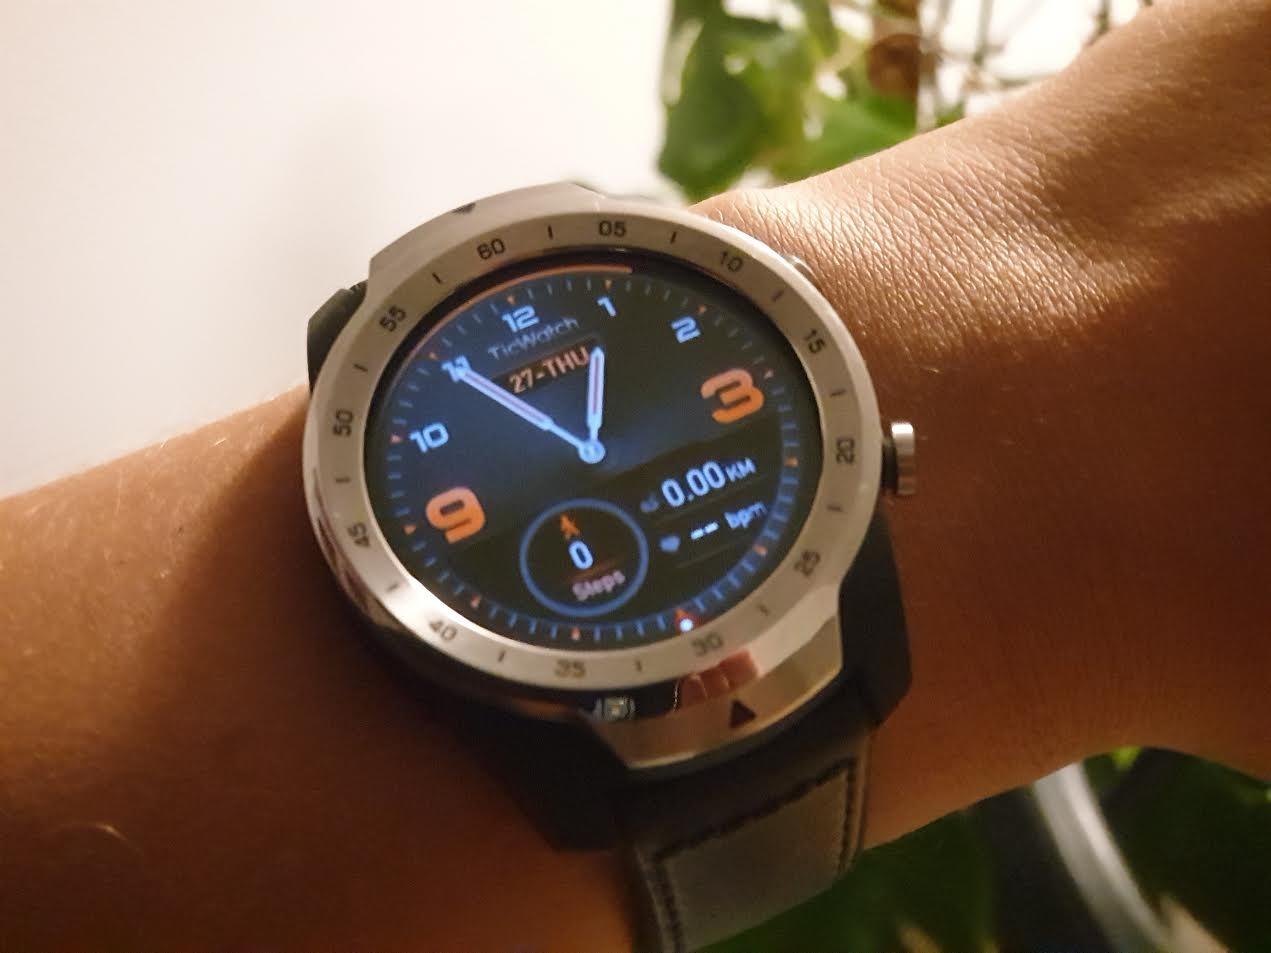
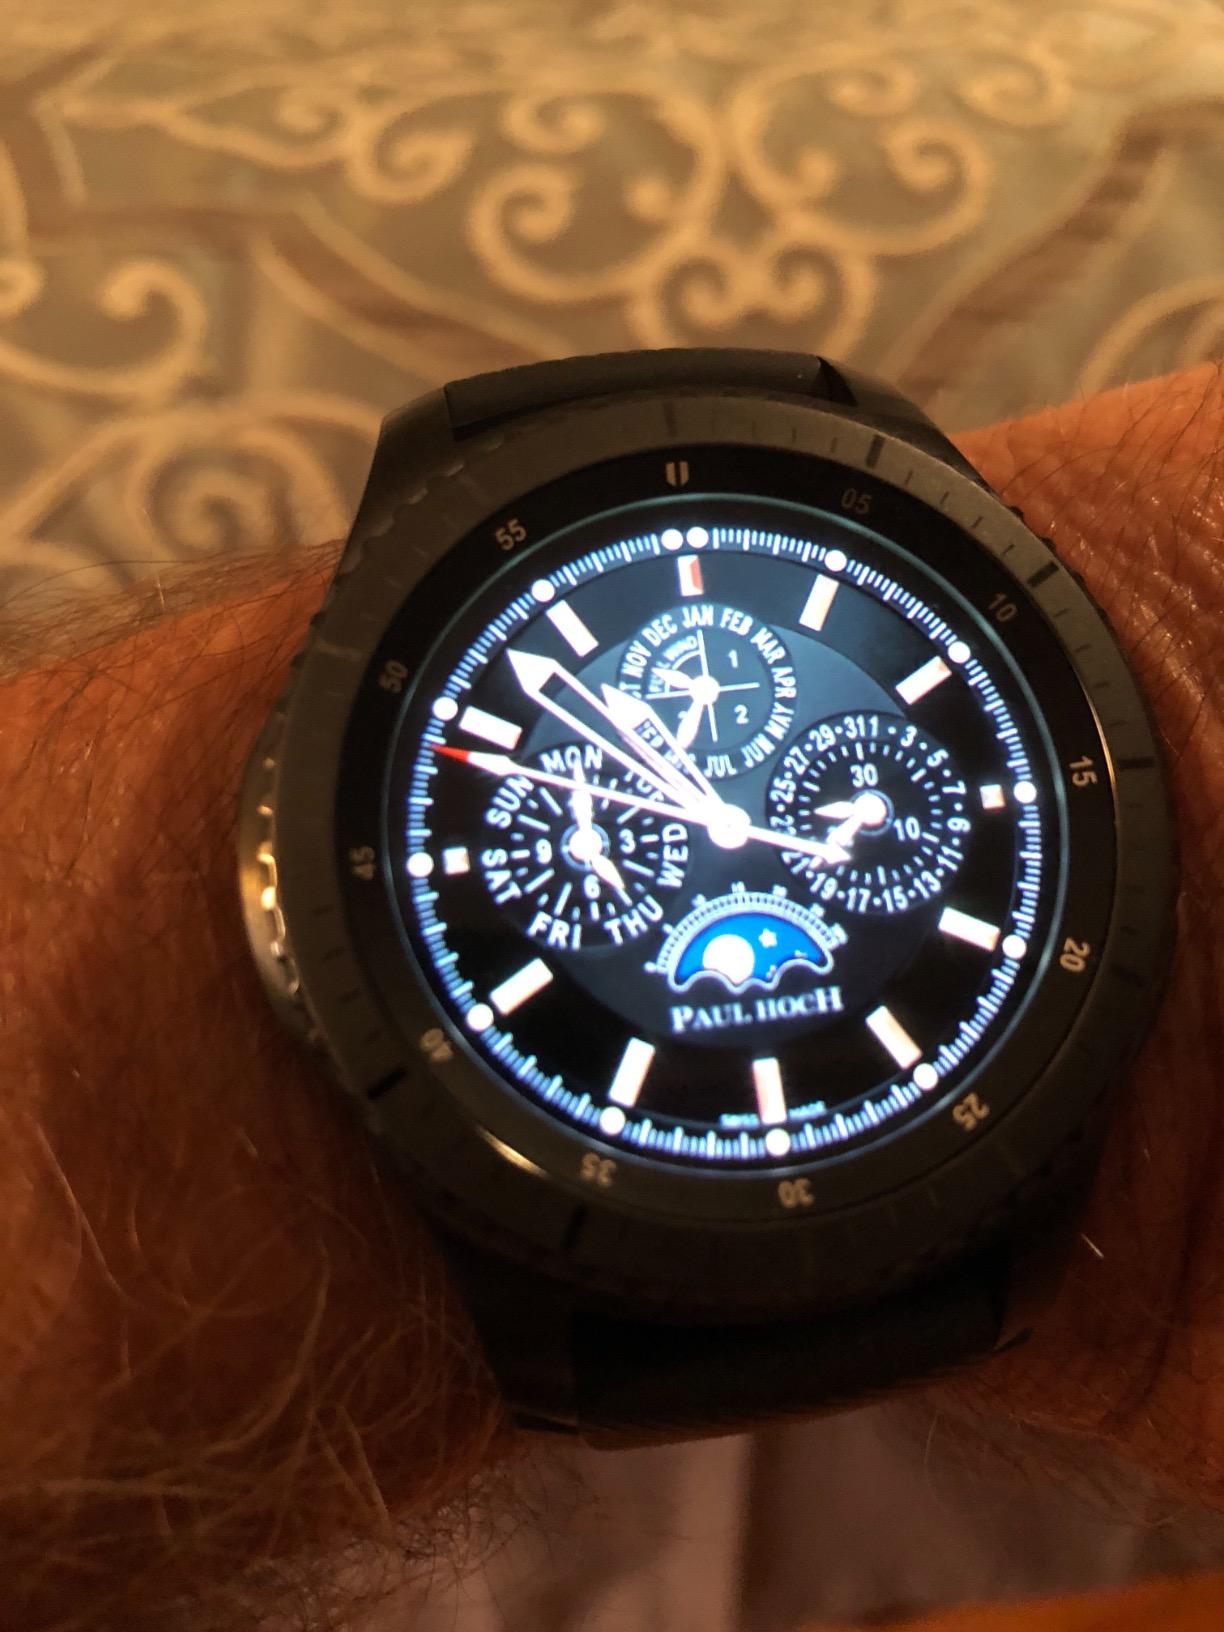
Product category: smartwatch
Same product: no